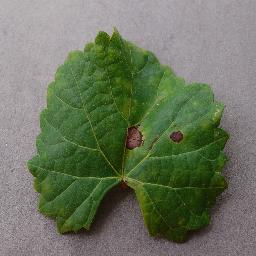
Label: Grape___Black_rot